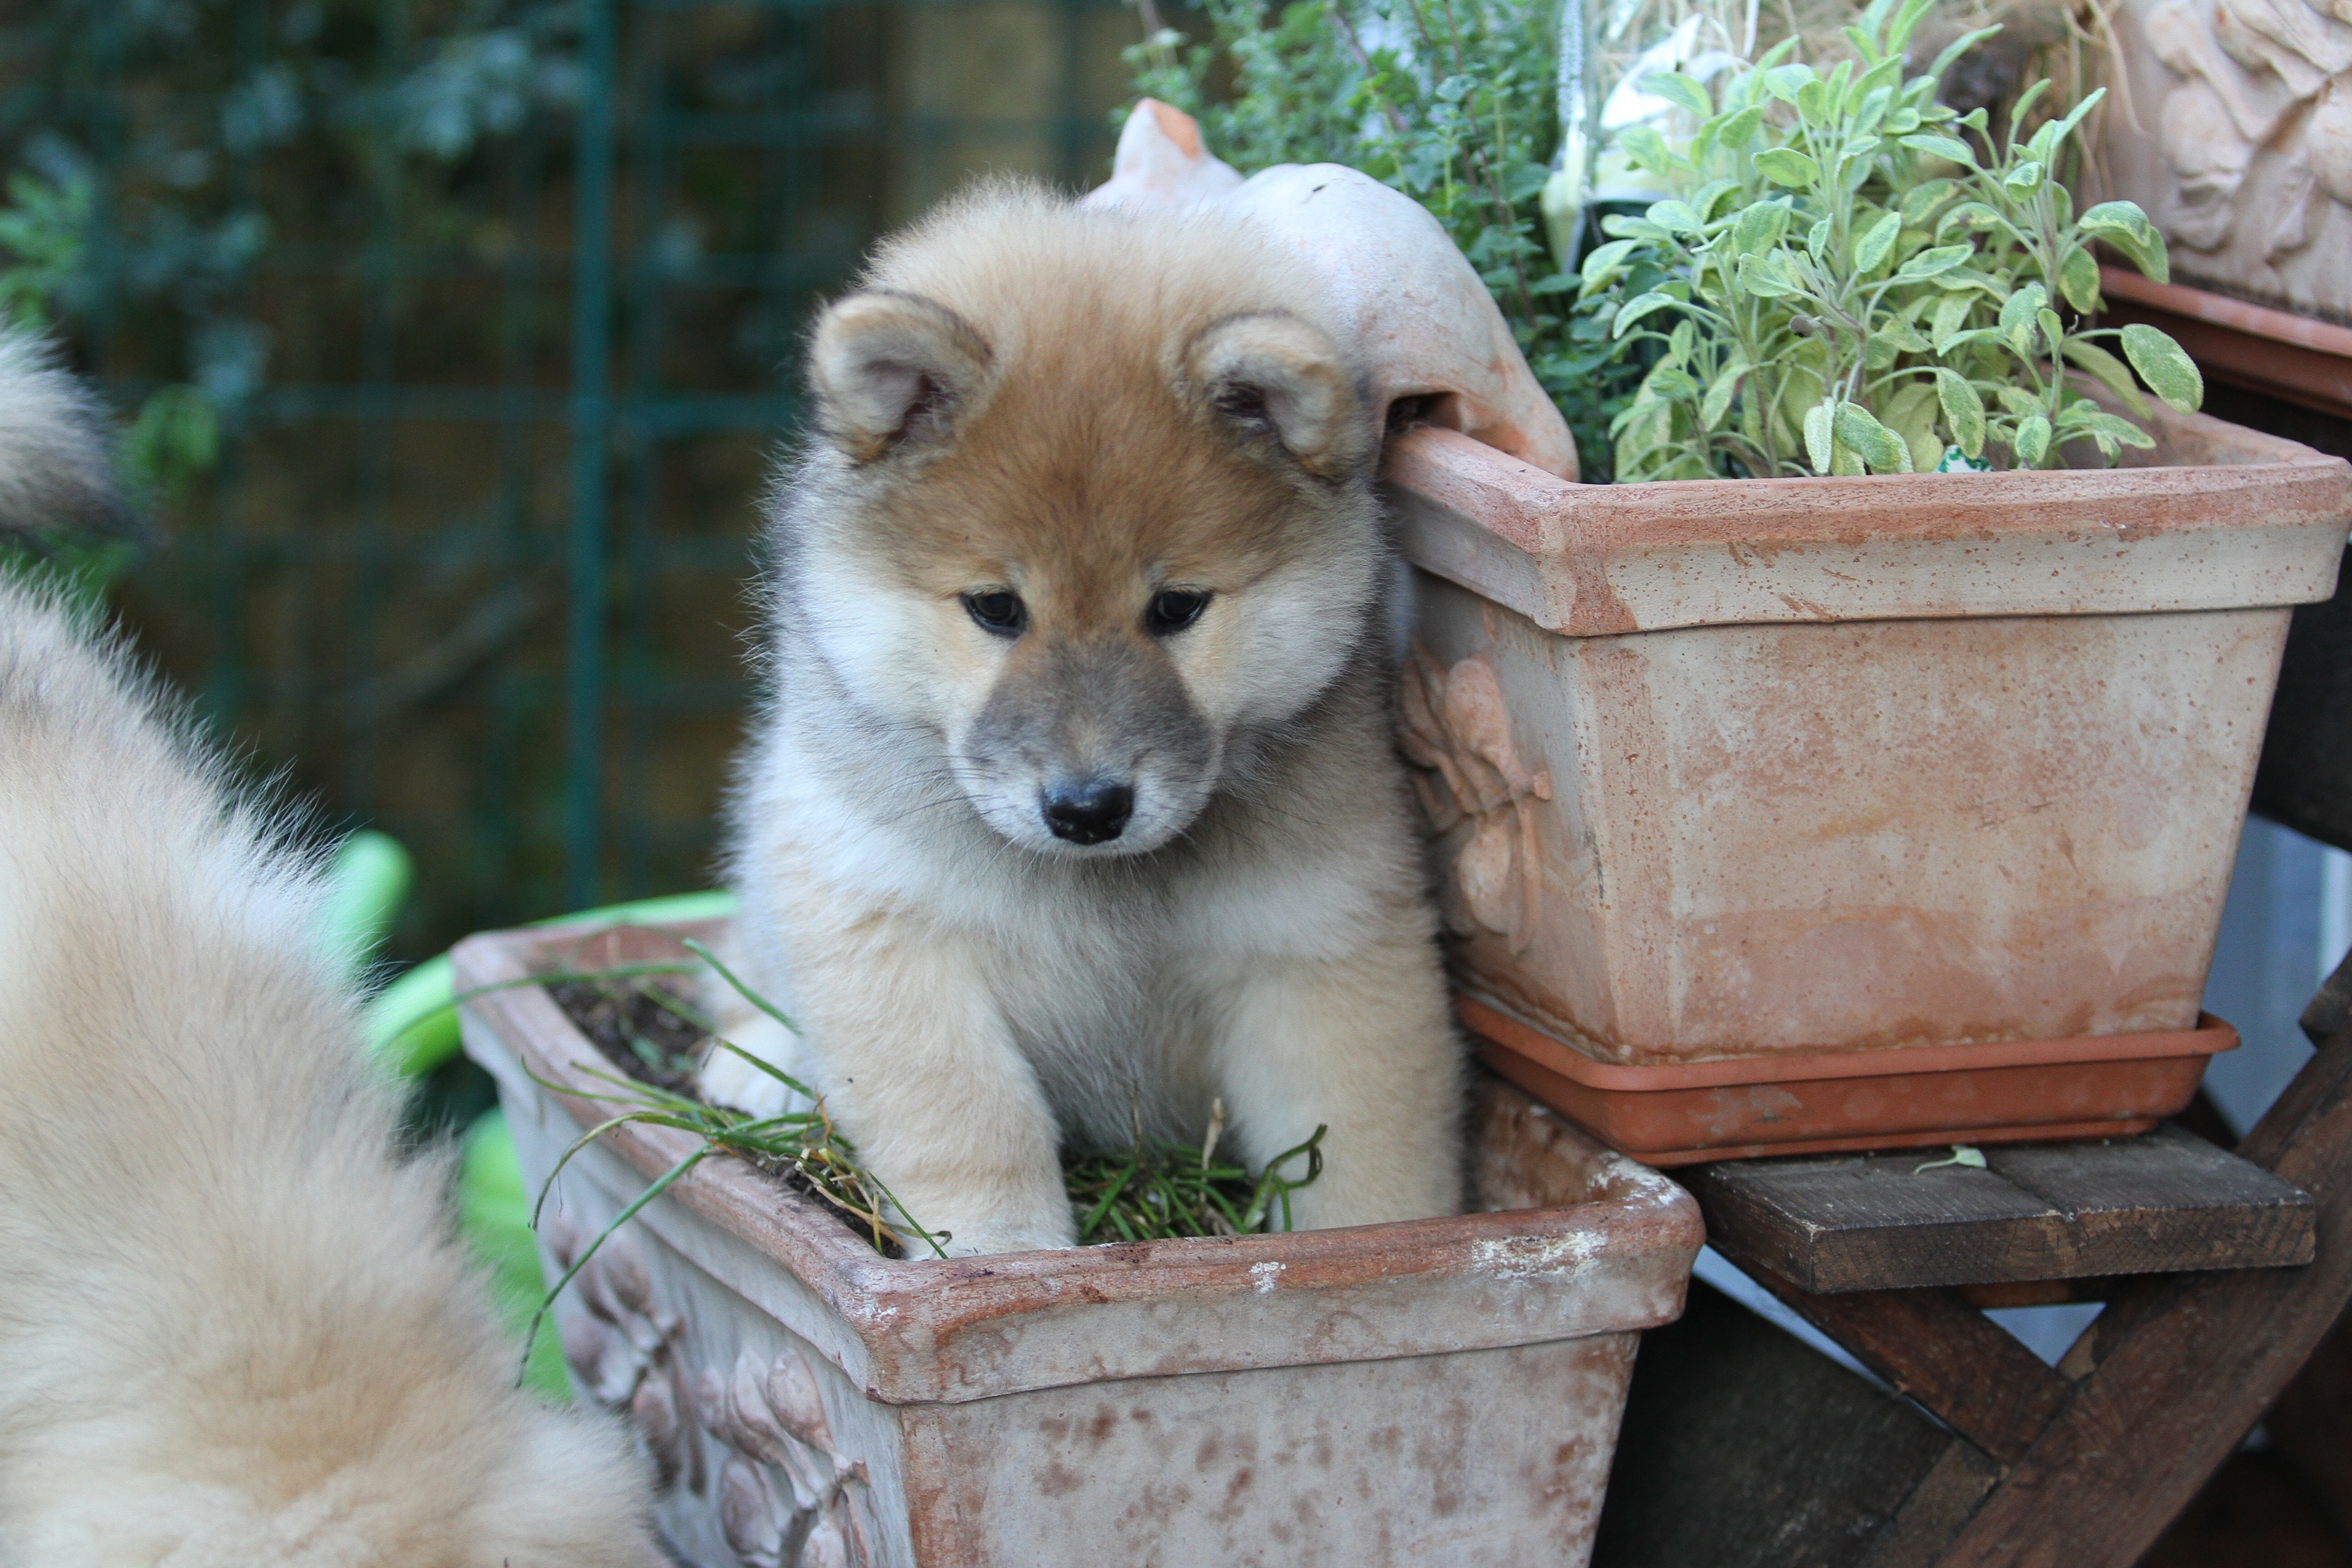
puppy, dog, pet, young, mammal, vertebrate, dog breed, pomeranian, animal photo, eurasians, dog like mammal, dog breed group, greenland dog, dog crossbreeds, eurasier, icelandic sheepdog, finnish spitz, german spitz mittel, japanese spitz, german spitz, german spitz klein